List of shipwrecks of Cornwall

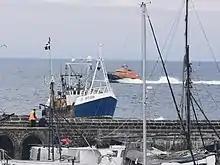
Fishing vessel FREDWOOD aground on Battery Rocks, Penzance

• 12 November 2022 - The 7.49m fishing vessel “Craig-A-Tana” of Cadgwith sank 6 miles south-east of Bass Point. Skipper and crewman abandoned the rapidly sinking boat and took to the life raft. Both were picked up with no injuries by the Lizard lifeboat after successful activation of the EPIRB.